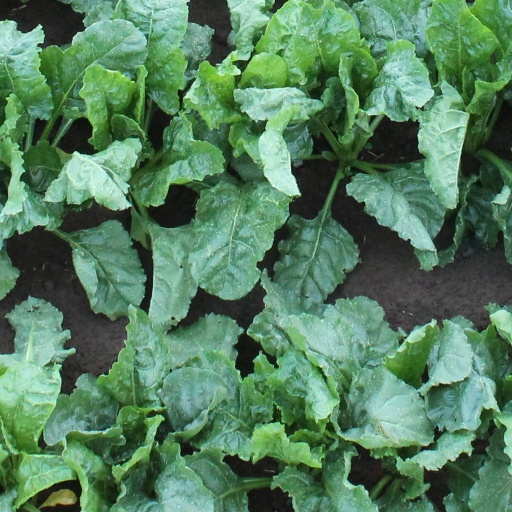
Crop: sugar beet